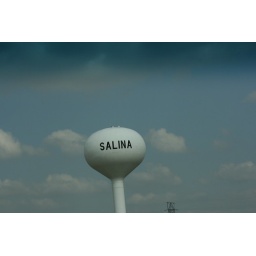
Clouds almost looked like water towers in the sky !